Rolland Ezuruike

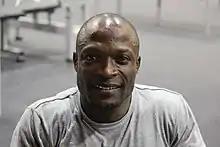
Rolland Ezuruike in 2016

Rolland Ezuruike (born 5 May 1976) is a Nigerian powerlifter. He competed in the men's 72 kg event at the 2014 Commonwealth Games where he won a silver medal. On 9 September 2016, he set a new paralympics record in the men's – 54kg category after lifting 200kg at the 2016 Summer Paralympics in Rio de Janeiro, Brazil. He also competed in the men's – 54kg category at the 2015 African Games, where he also won gold. Ezuruike improved his previous Commonwealth performance by winning gold in the men's lightweight powerlifting at the 2018 Commonwealth Games on the Gold Coast, Australia.